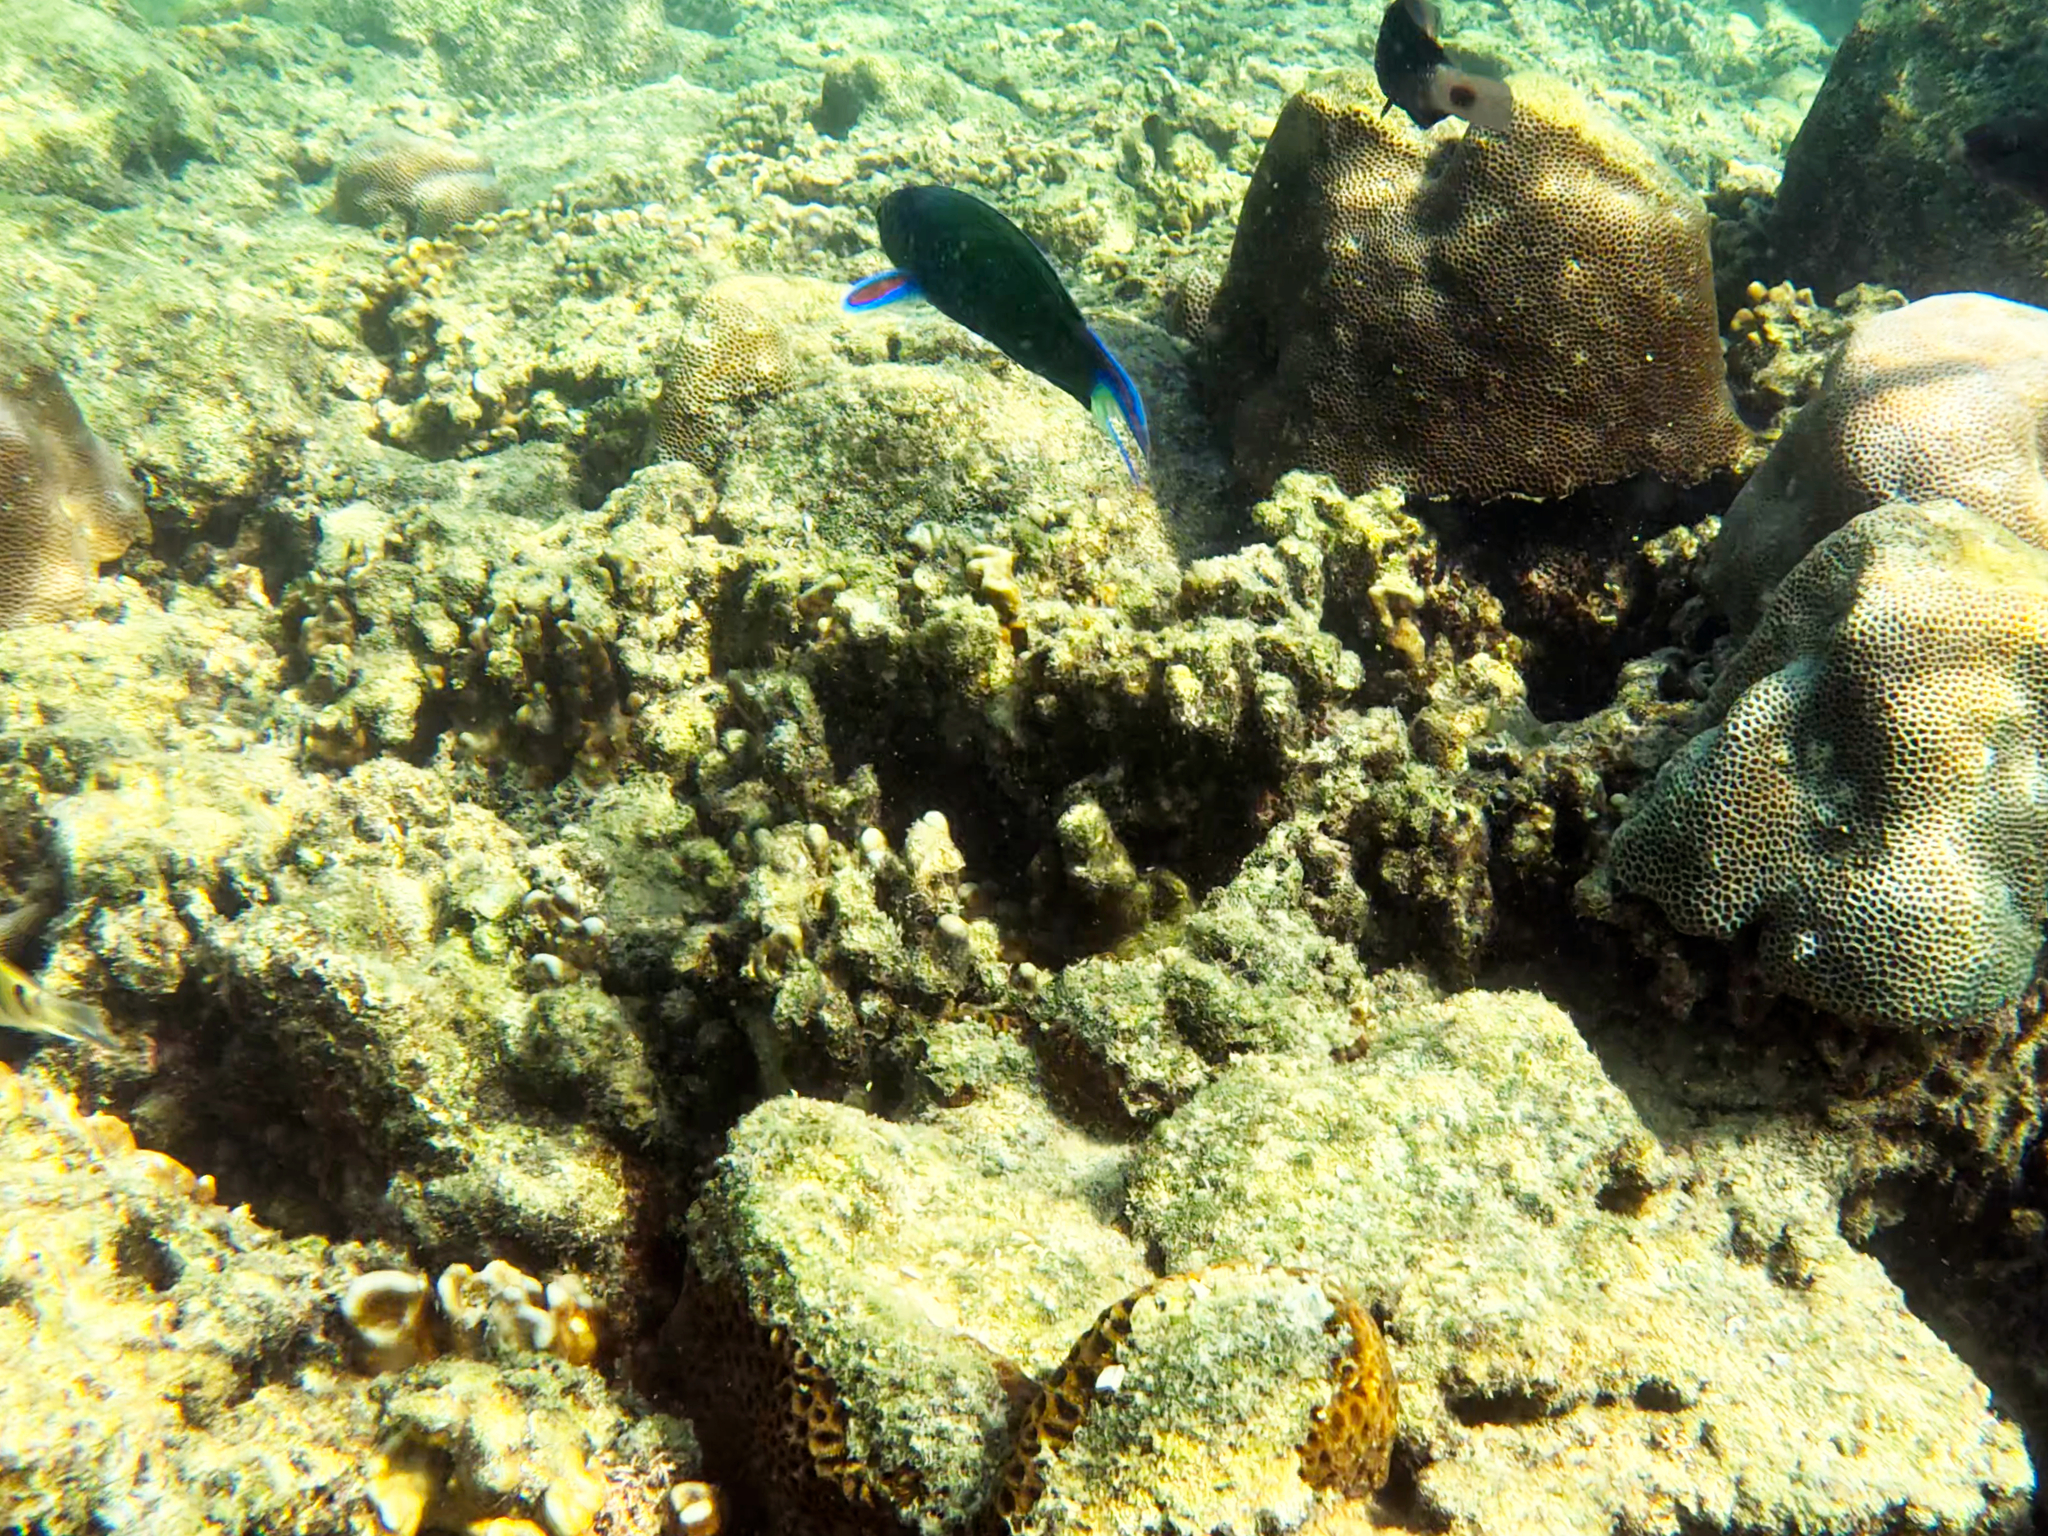
Thalassoma lunare (Moon Wrasse)